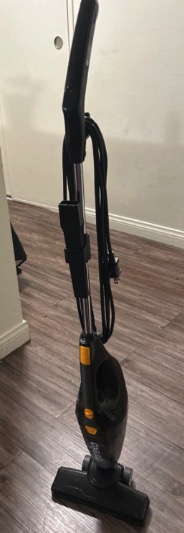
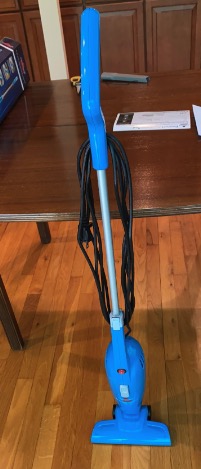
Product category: items_vacuum
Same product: no